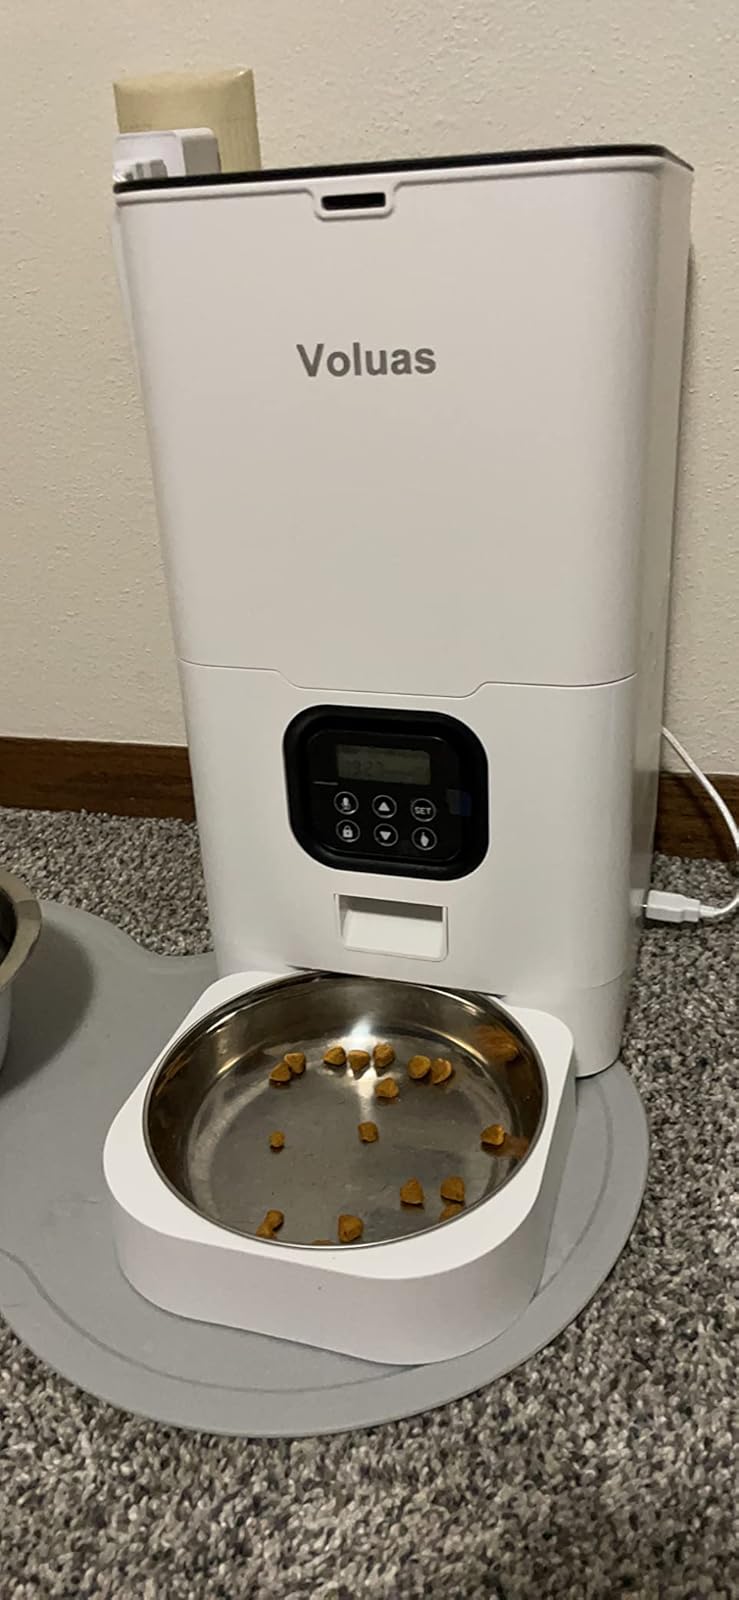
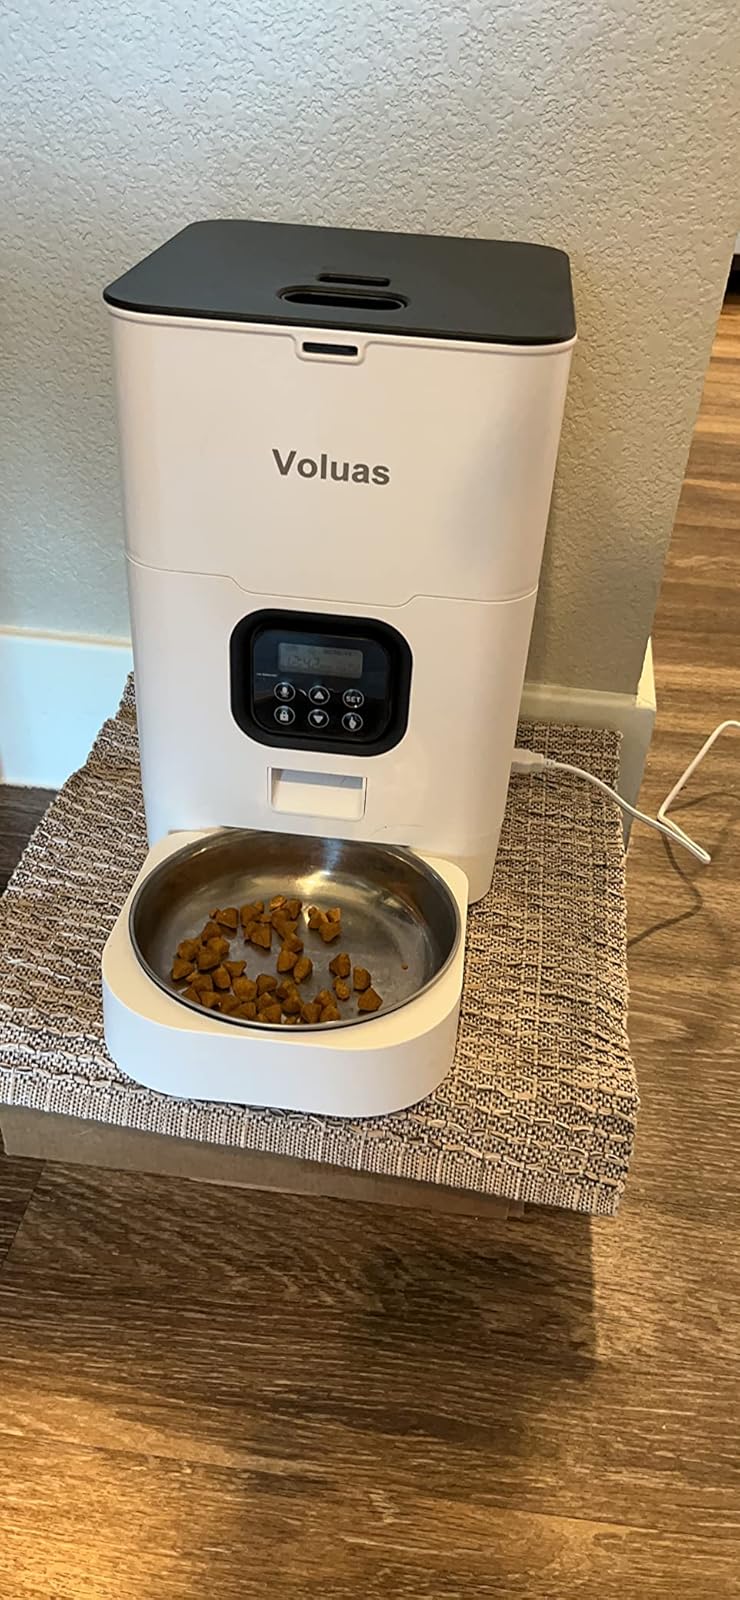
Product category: items_feeder
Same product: yes